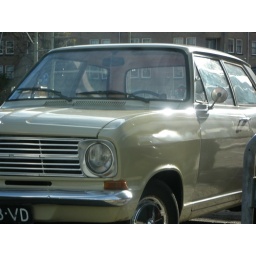
Was sitting in the passenger seat near the driver and had to get the shot before the light turned green